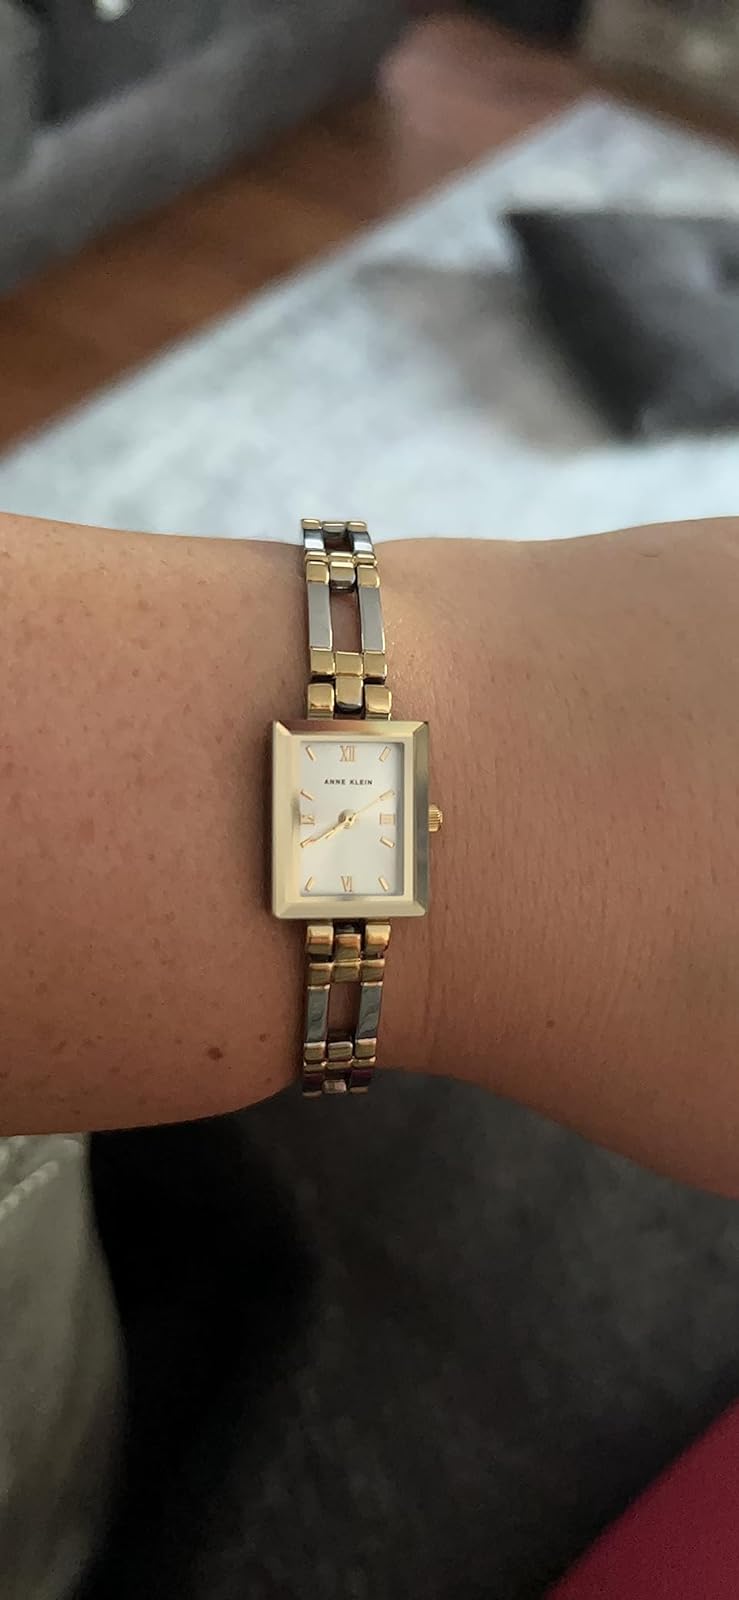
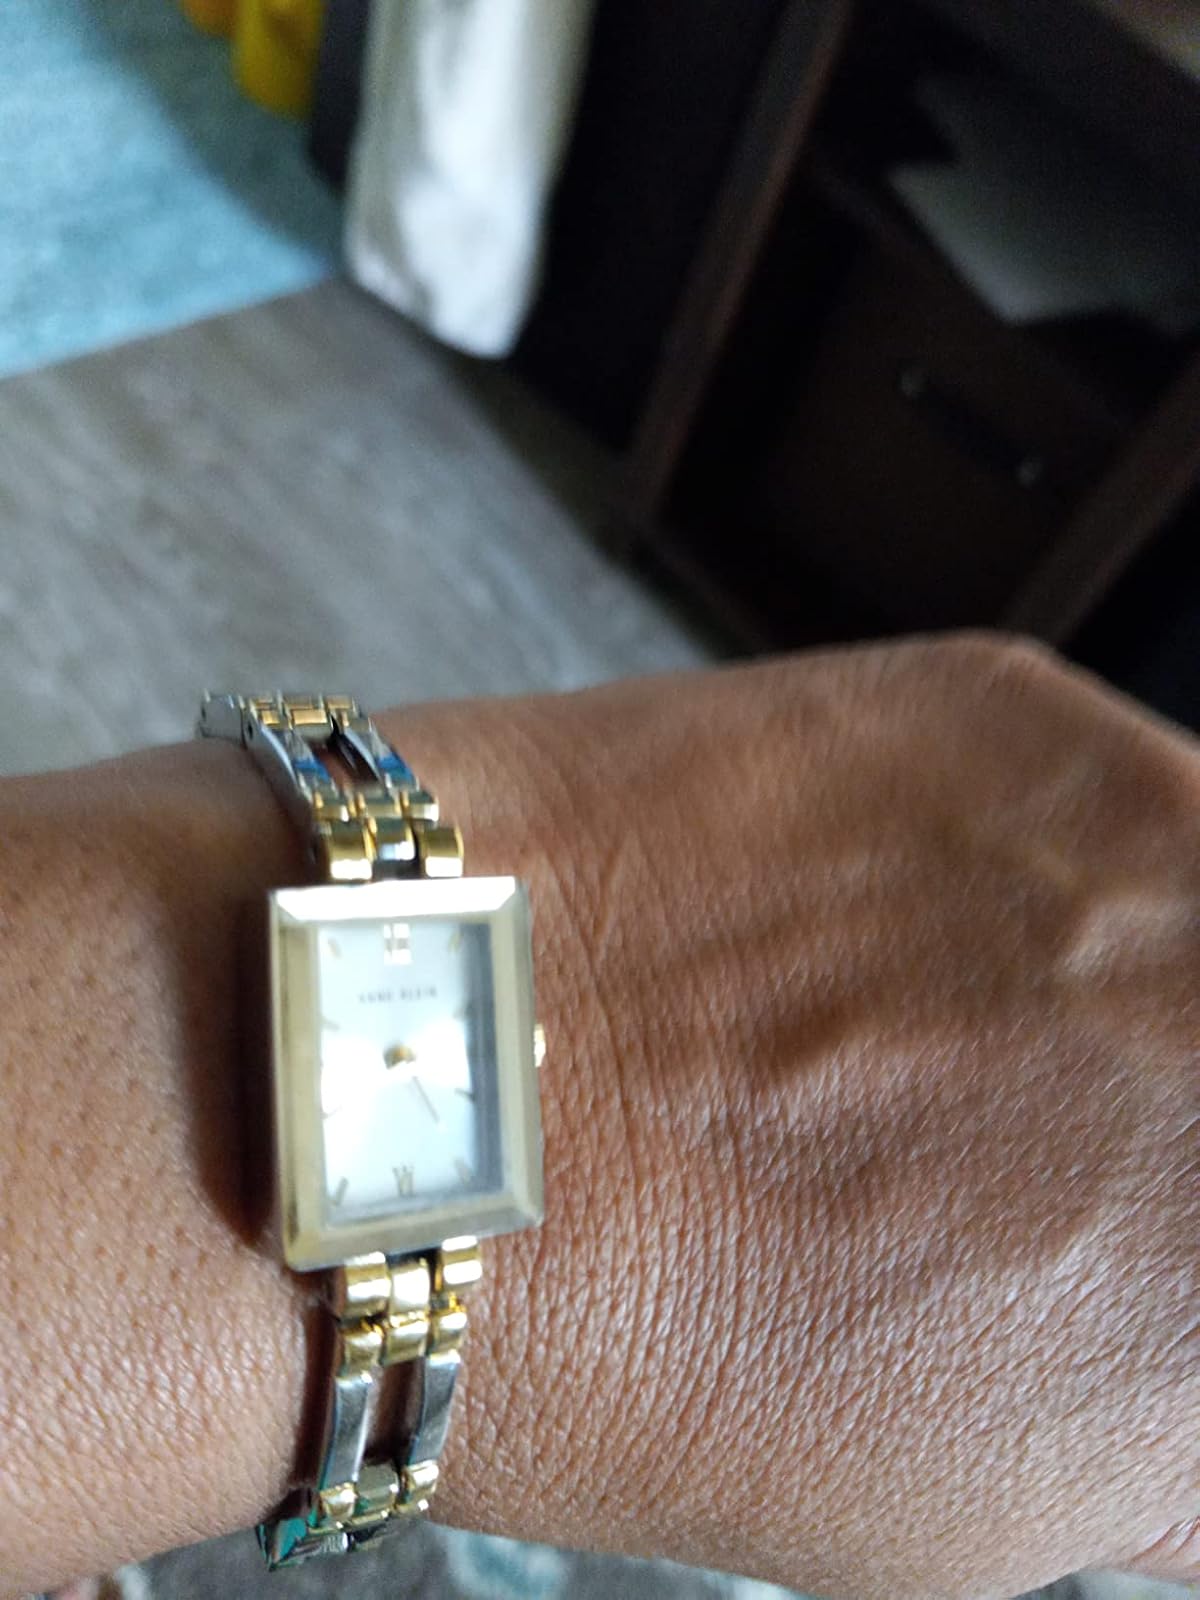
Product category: accessories_watch
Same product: yes